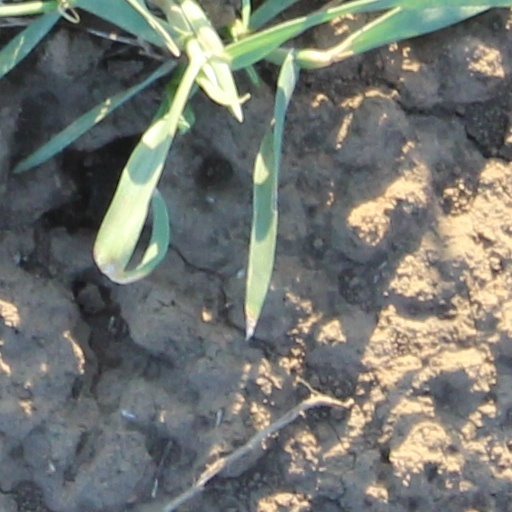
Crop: wheat